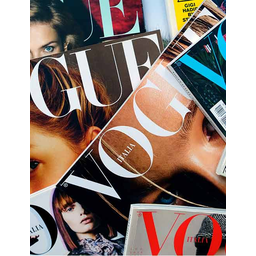
Label: paper